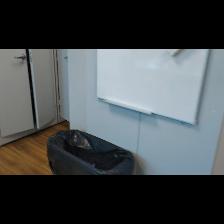
Label: NonHuman